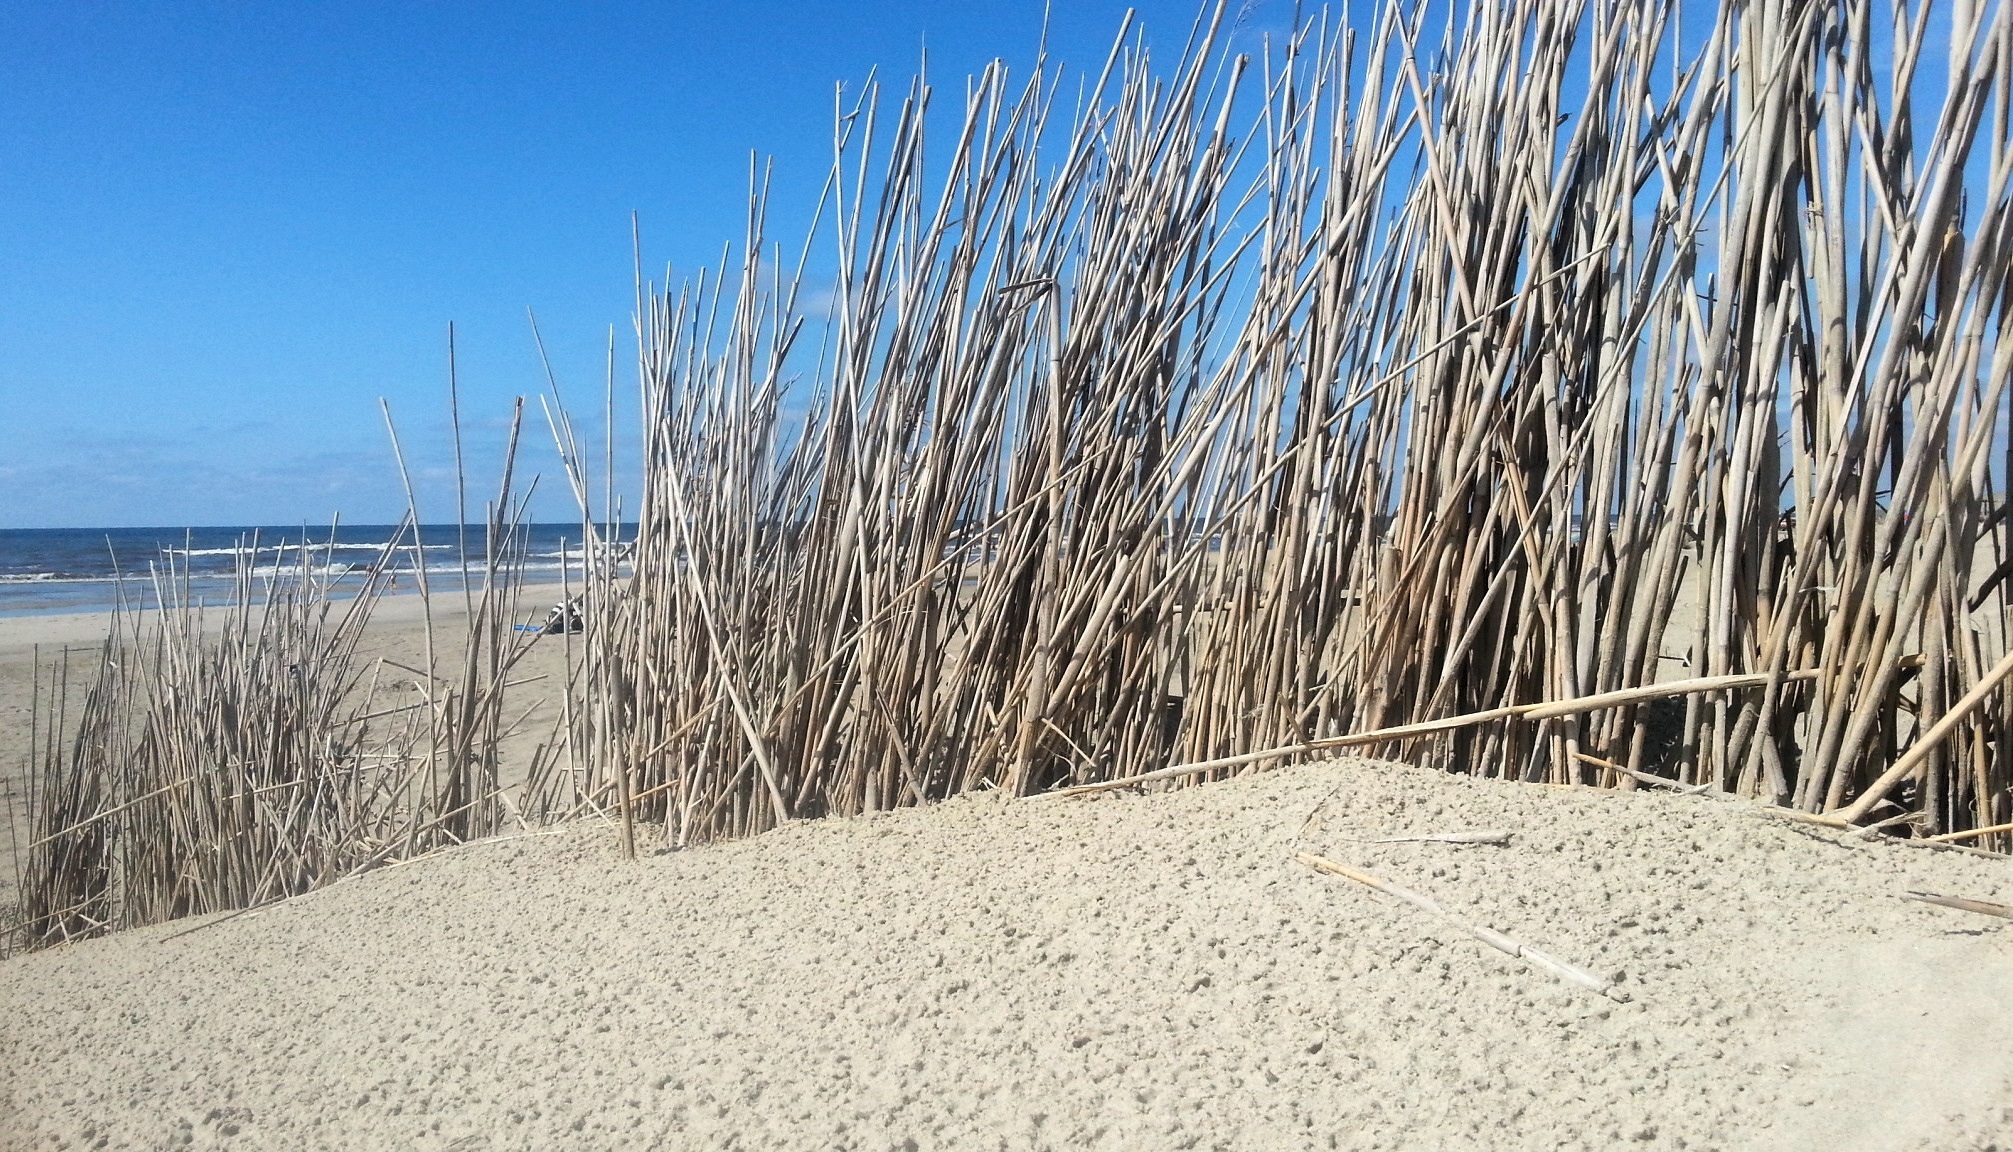
beach, landscape, sea, coast, water, nature, grass, sand, winter, sky, wind, frost, summer, reed, holiday, blue, blue sky, dunes, netherlands, habitat, north sea, ecosystem, coastal landscape, grasses, sand beach, dune grass, natural environment, grass family, phragmites